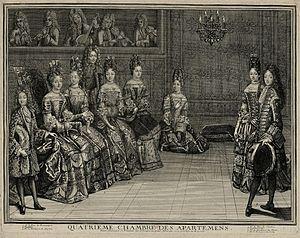
Quatrième chambre des apartemens [sic]. Gravé à Paris par A. Trouvain rue St Jacques au grand Monarque avec privilège du Roy. 1696. 1. Mr Le Duc de Bourgogne, 2. Madame, 3. Me la Duchesse de Chartres, 4. Mr le Duc de Chartres, 5. Mademoiselle, 6. Me La Duchesse du Maine, 7. Me La Princesse de Conty. - Danse dans la quatrième chambre des grands appartements du roi Louis XIV (1638-1715) lors des ""soirées d'appartement"" à Versailles, vers 1696: le duc de Chartres danse le menuet avec Mademoiselle en présence des personnalités cités."
Mars : édit portant anoblissement, moyennant finances, de plus de 500 personnes choisies parmi les plus distinguées du royaume.